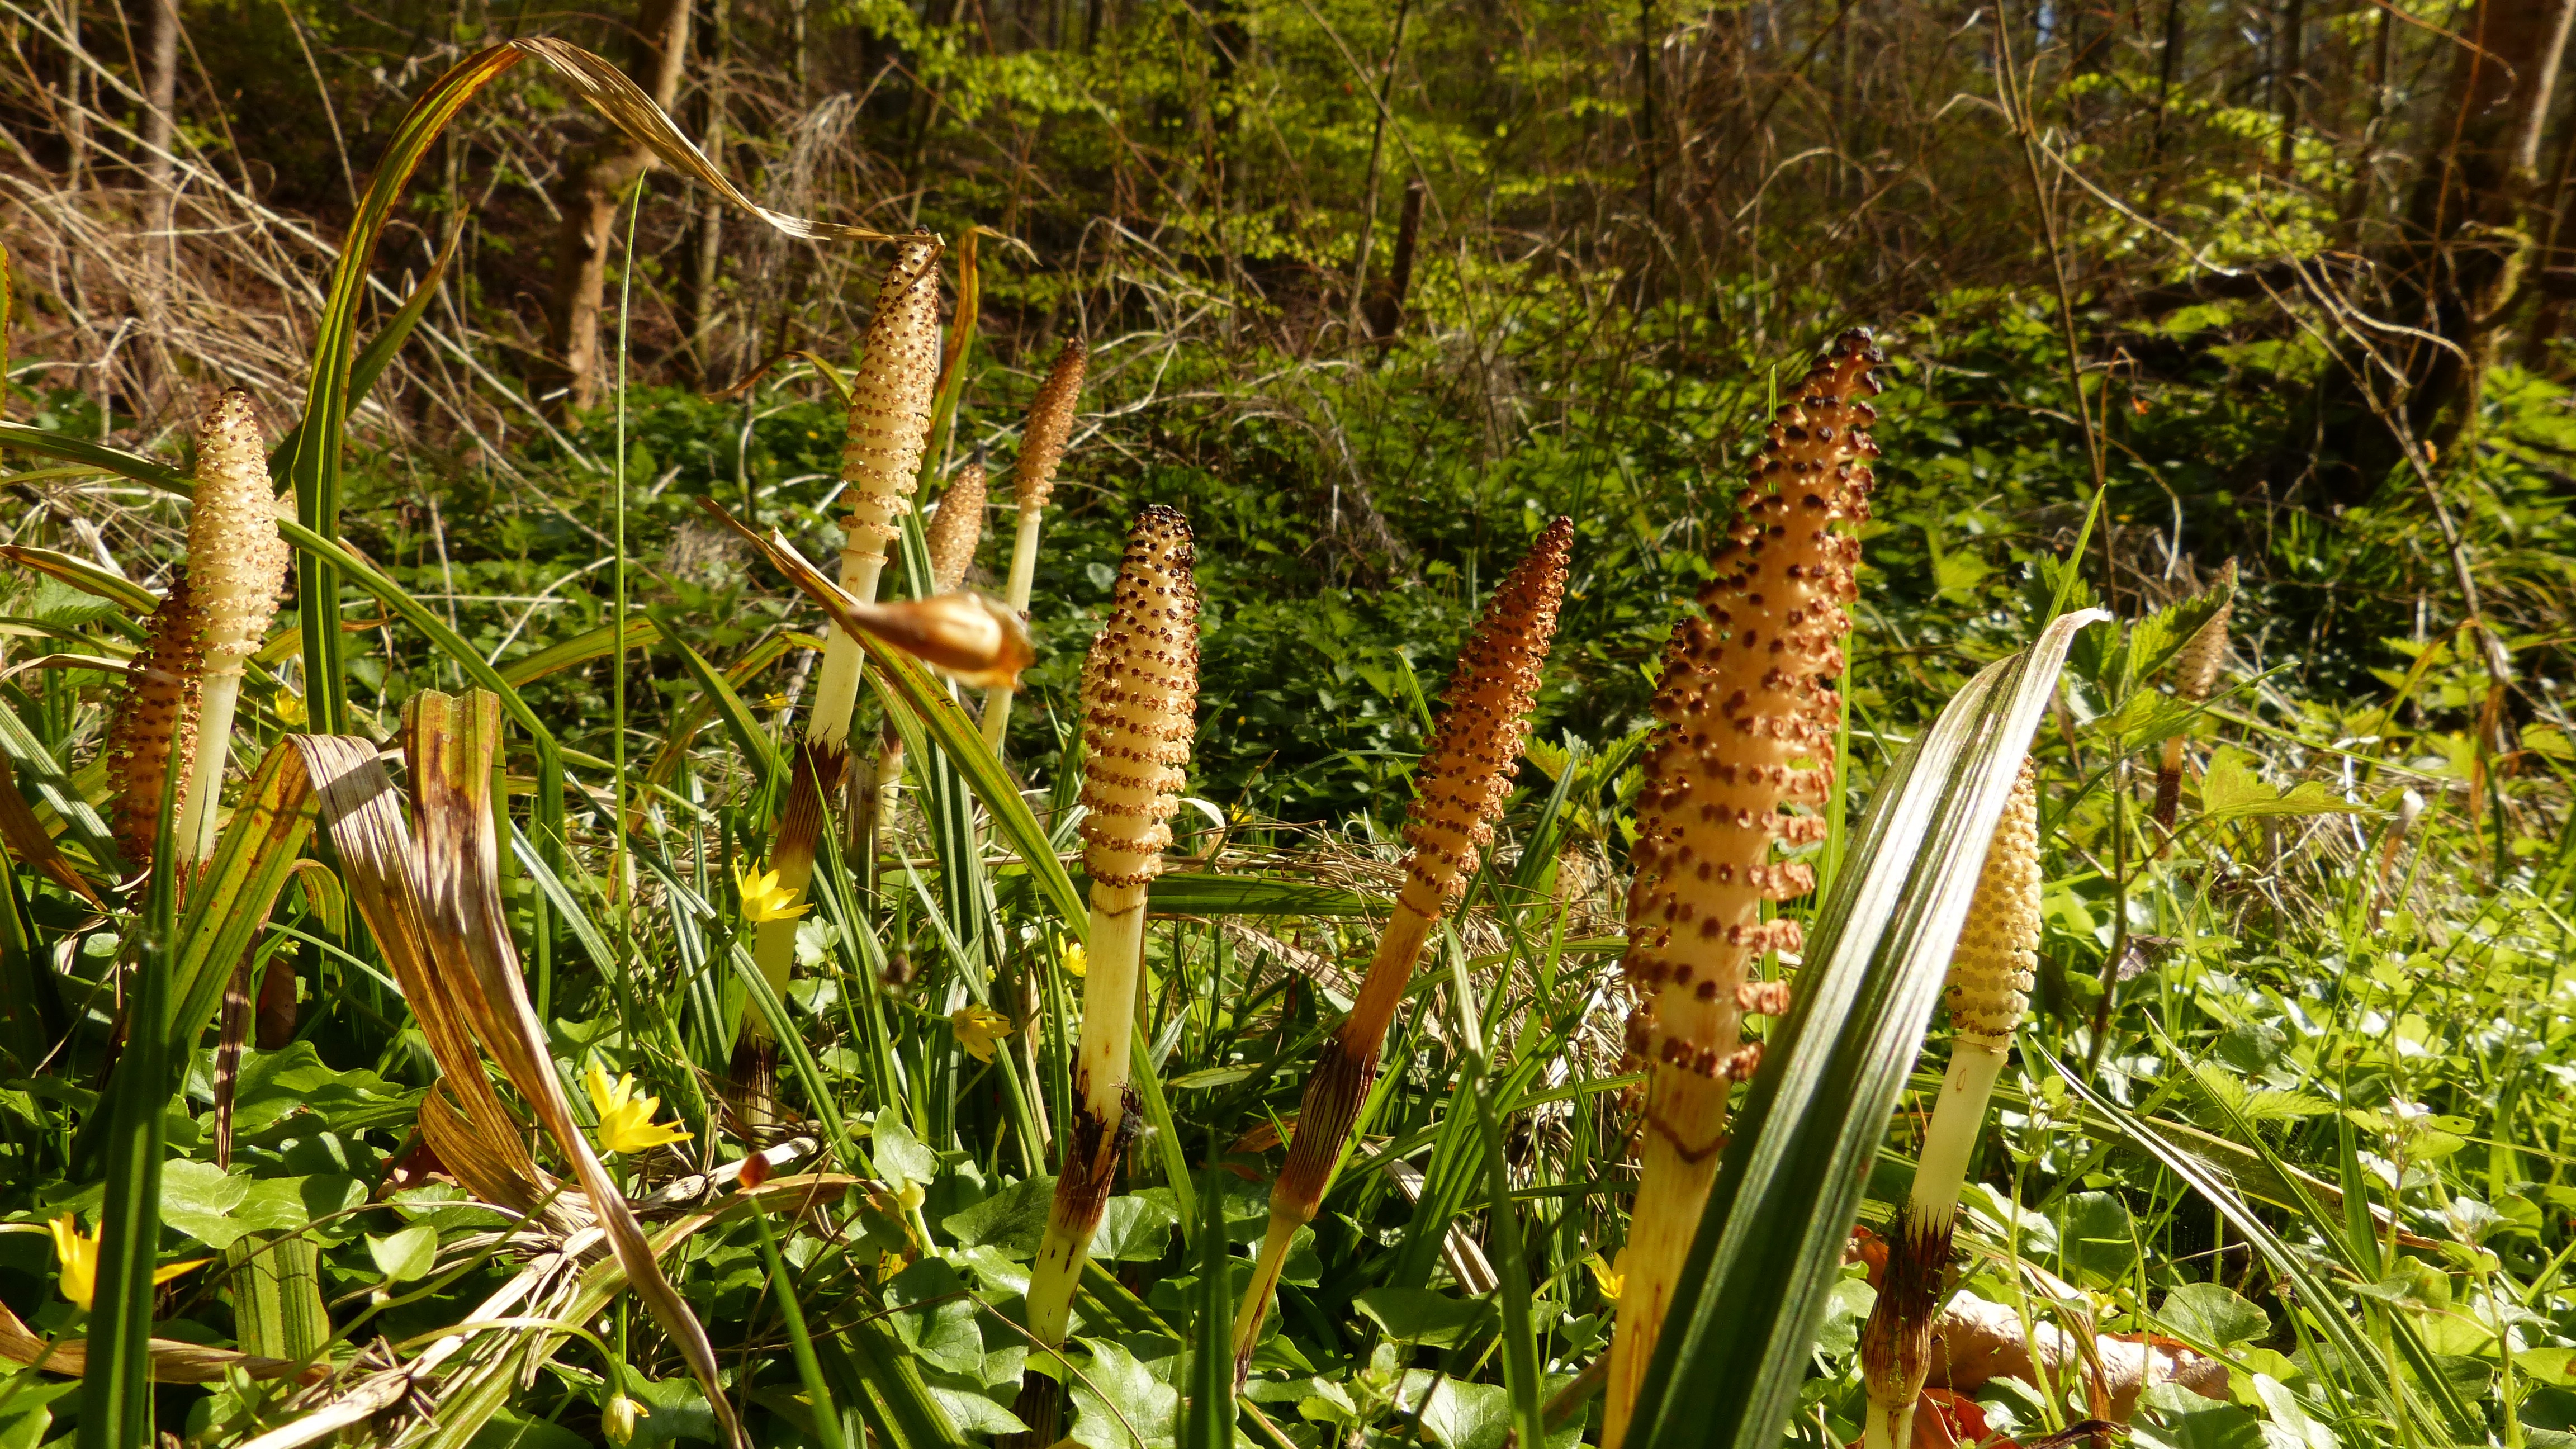
landscape, nature, forest, plant, flower, food, green, jungle, crop, botany, flora, vegetation, rainforest, habitat, ecosystem, horsetail, flowering plant, grass family, land plant